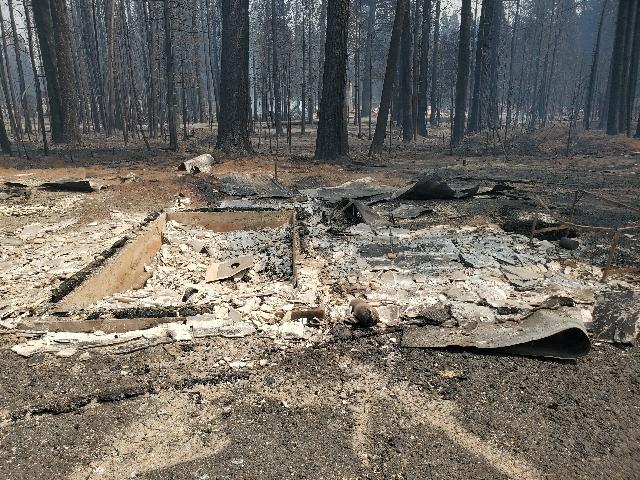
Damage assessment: destroyed